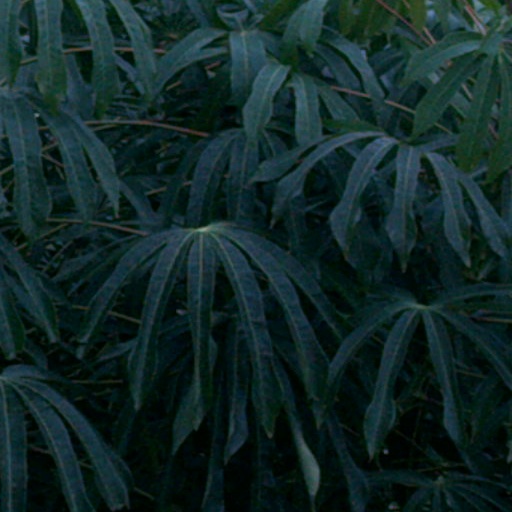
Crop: cassava